Seleucid Empire

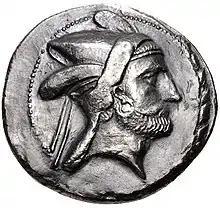
Bagadates I (Minted 290–280 BC) was the first native Seleucid satrap to be appointed.

The domain of the Seleucids stretched from the Aegean Sea to what is now Afghanistan and Pakistan, therefore including a diverse array of cultures and ethnic groups. Greeks, Assyrians, Armenians, Georgians, Persians, Medes, Mesopotamians, Jews, and more all lived within its bounds. The immense size of the empire gave the Seleucid rulers a difficult balancing act to maintain order, resulting in a mixture of concessions to local cultures to maintain their own practices while also firmly controlling and unifying local elites under the Seleucid banner.